Billie Eilish

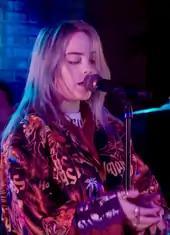

Eilish started formulating ideas for her third studio album's songs with Finneas in December 2021. In a July 2022 interview with Zane Lowe for Apple Music, she said she hoped to start writing the album in 2023. In 2022, Eilish won the Academy Award for Best Original Song for the song "No Time to Die" from the film "No Time to Die", becoming the first person born in the 21st century to win an Academy Award. That same year, she became the youngest headliner to date for two festivals, specifically Glastonbury and Coachella. The Pixar film "Turning Red" was released that year, for which she and Finneas wrote three songs, "Nobody Like U", "U Know What's Up" and "1 True Love", performed by "Turning Red" fictional boy band 4*Town.